Kilgarvan

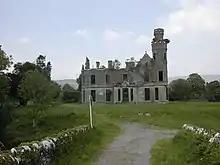
Ruins of Ardtully House outside Kilgarvan

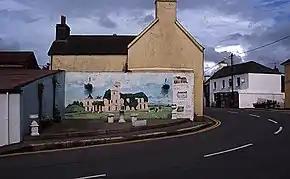
Mural painting of Ardtully House on Kilgaravan Main Street

Kilgarvan is a small village in County Kerry, Ireland. It is situated on the banks of the Roughty River which flows into Kenmare Bay. The nearest town is Kenmare which is 11 km to the west along the R569 road. Killarney is 18 km to the north (but 30 km by road). Kilgarvan is part of the civil parish of the same name.